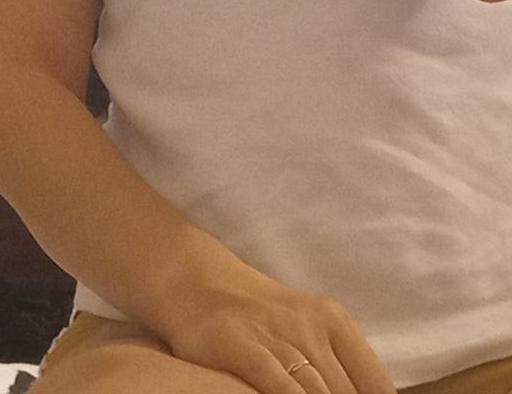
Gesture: no_gesture